Sofia Goggia

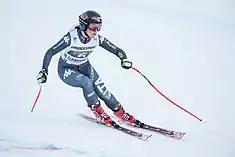
Goggia at Garmisch-Partenkirchen in 2017

With only four career starts in giant slalom (and no finishes) in her World Cup career, Goggia was named to the Italian women's team for the 2013 World Championships in Schladming, Austria. She capitalized on the opportunity and posted two top ten finishes: fourth in the super-G and seventh in the super combined. Goggia attained her first World Cup podium in November 2016, a third place in giant slalom at Killington. She won the bronze medal in the same event at the World Championships in February.